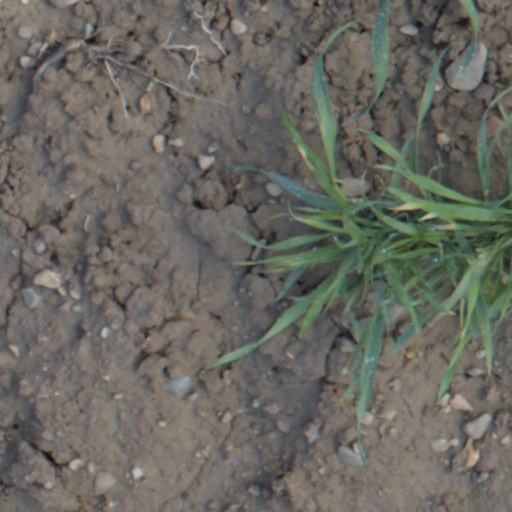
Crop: wheat